Eliezer Yehuda Finkel (born 1965)

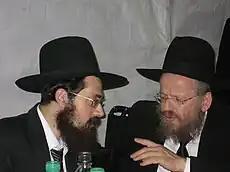
Finkel (left) and Rabbi Refoel Partzovitz

Finkel was named after his maternal great-grandfather, Rabbi Eliezer Yehuda Finkel, who became rosh yeshiva (dean) of the Mir yeshiva in Poland in 1917 and re-established the yeshiva in Jerusalem during World War II while the main body of the yeshiva was in exile in the Far East. His great-great-grandfather was the Mussar movement leader Nosson Tzvi Finkel.